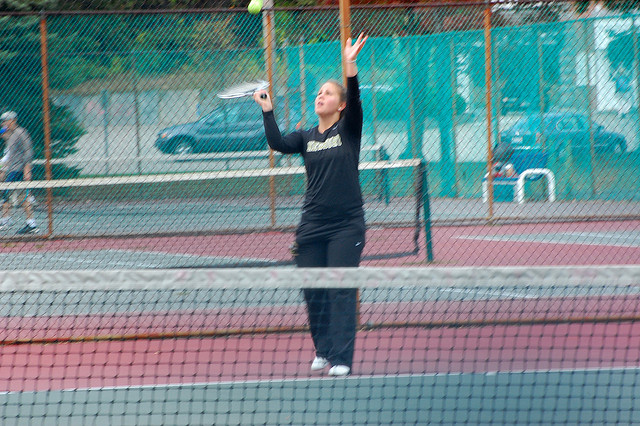
một người phụ nữ đang luyện tập phát bóng ở trên sân tennis